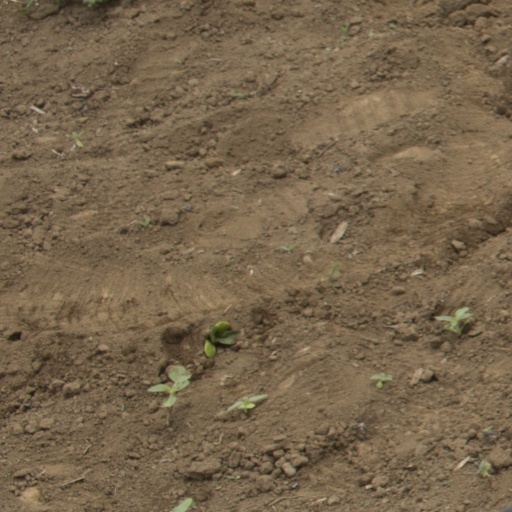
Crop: Jerusalem artichoke